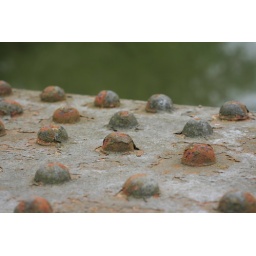
Just some rusty bobbles on a bridge near Priory marina, Bedford.